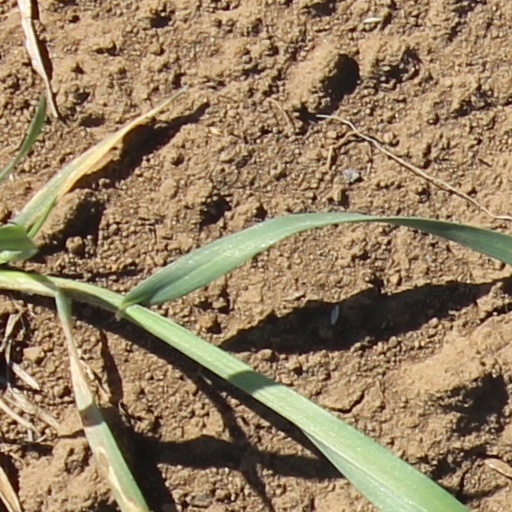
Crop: wheat